Saint-Armou

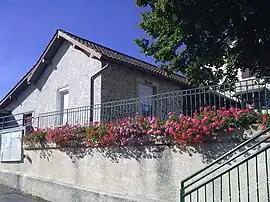
The town hall of Saint-Armou

Saint-Armou is a commune in the Pyrénées-Atlantiques department in south-western France.